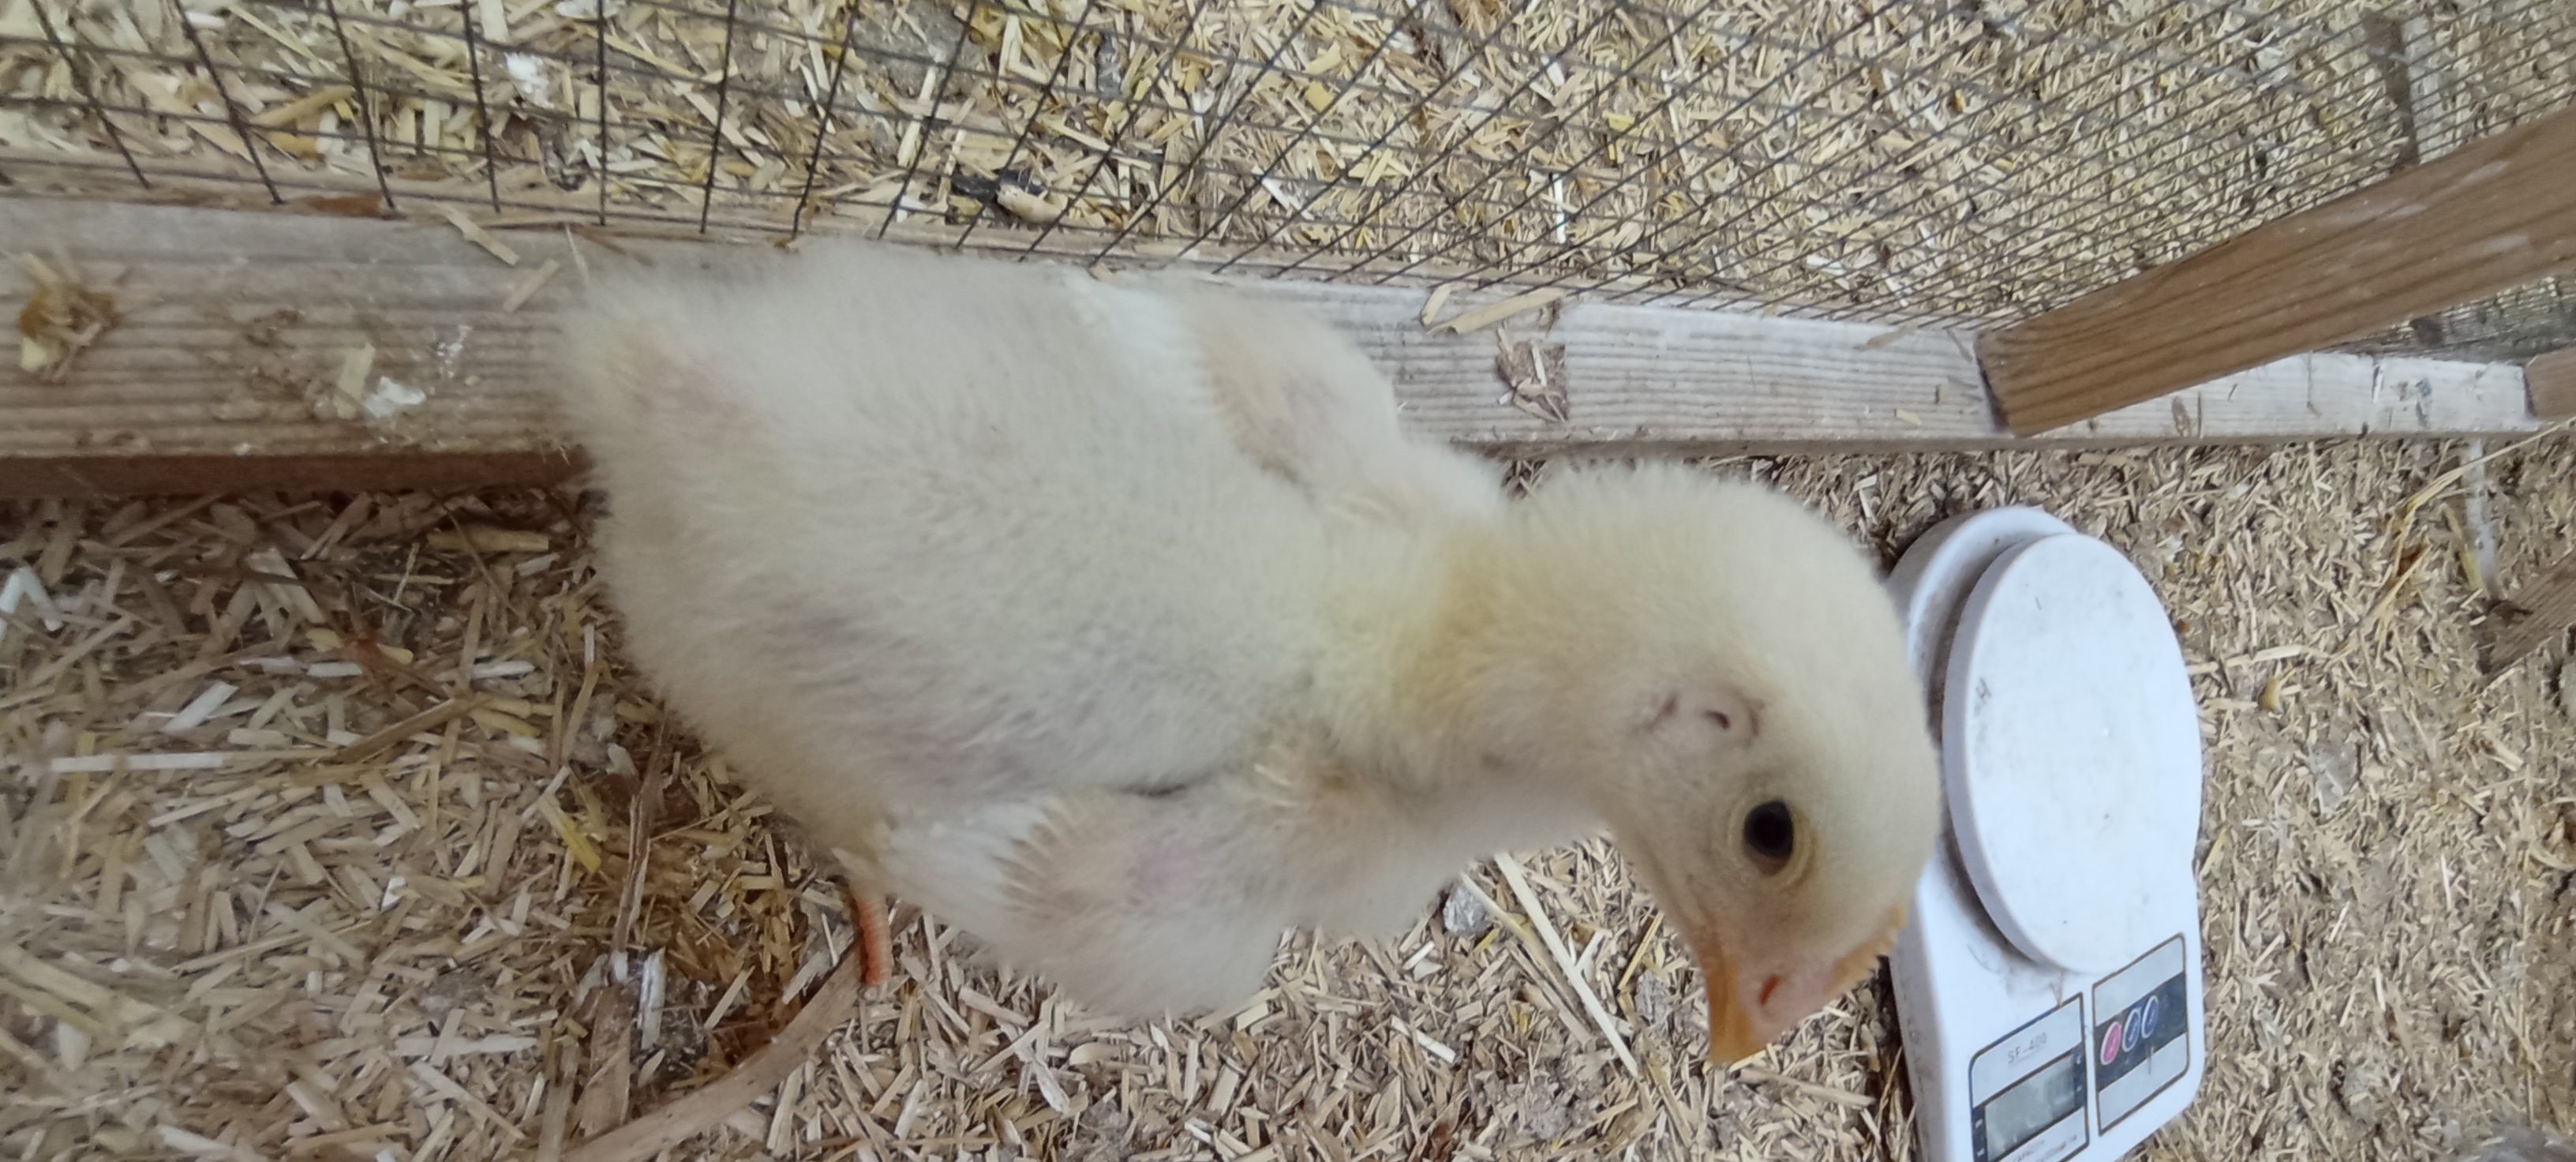
Weight: 336 g